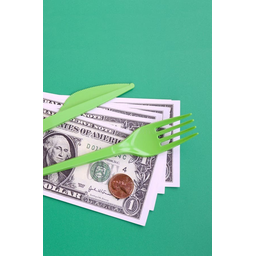
Label: plastic